Big Spring Park (Huntsville, Alabama)

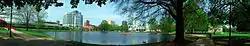
Big Spring Park

Big Spring International Park (also known as Big Spring Park) is a large park located in downtown Huntsville, Alabama. The park was built around its namesake "Big Spring", the original water source that the city of Huntsville was built around. The Huntsville Museum of Art and Von Braun Center are located in the park. The park is also notable as the venue for the Panoply Arts Festival, held the last full weekend in April, Big Spring Jam, an annual music festival held on the fourth weekend in September from 1993 to 2011, and The Battle of the Buffalo, a buffalo wings competition held by the University of Alabama in Huntsville Alpha Tau Omega fraternity to support cancer research.